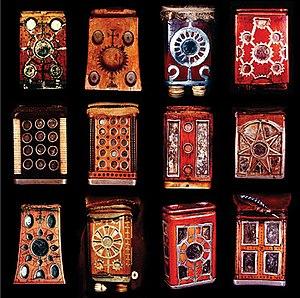
La chabrette est une cornemuse retrouvée et jouée en Limousin.
La musique limousine est la musique traditionnelle du territoire correspondant a minima à la province historique du Limousin, plus justement l'ancienne région administrative du même nom, et encore plus justement l'aire culturelle limousine fondée sur l'aire de locution traditionnelle de l'occitan limousin. Ce territoire correspond approximativement à l'essentiel de la région